Han Groenewegen

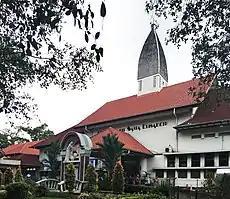
Medan's St. Elisabeth's Hospital is among Groenewegen's earliest work in the Indies.

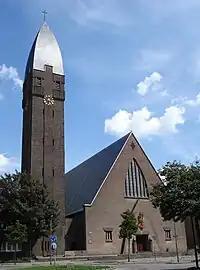
The Roman catholic Church of the Holy Heart of Jesus in Schiedam, among Groenewegen's early work in the Netherlands.

Johannes Martinus (Han) Groenewegen (October 27, 1888 (The Hague) – April 4, 1980 (Jakarta)) was a Dutch architect who was active in the Netherlands and the Dutch East Indies, and subsequently, Indonesia from the 1920s to the 1960s.